Jeffery–Cyril Historic District

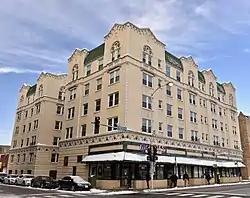
Building at 1966 E. 71st Place

The Jeffery–Cyril Historic District is a national historic district in the South Shore neighborhood of Chicago, Illinois. The district comprises a cluster of six apartment buildings on Jeffery Boulevard, 71st Place, and Cyril Avenue. All six buildings were built between 1927 and 1929. Apartments had become a popular housing choice for middle-class families by the 1920s, when South Shore was developed; due to zoning restrictions, however, the district is the only large group of apartments in the neighborhood. The apartments reflect the diversity of late 1920s architecture; in fact, while architect Paul F. Olsen designed three of the buildings, he used a different style for each of them. Five of the buildings use revival styles, which were popular at the time, with examples of Georgian Revival, Gothic Revival, Spanish Colonial Revival, and Tudor Revival designs; the remaining building features the then-emerging Art Deco style.